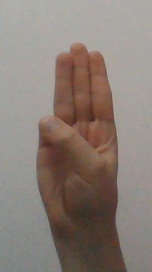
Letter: thaa